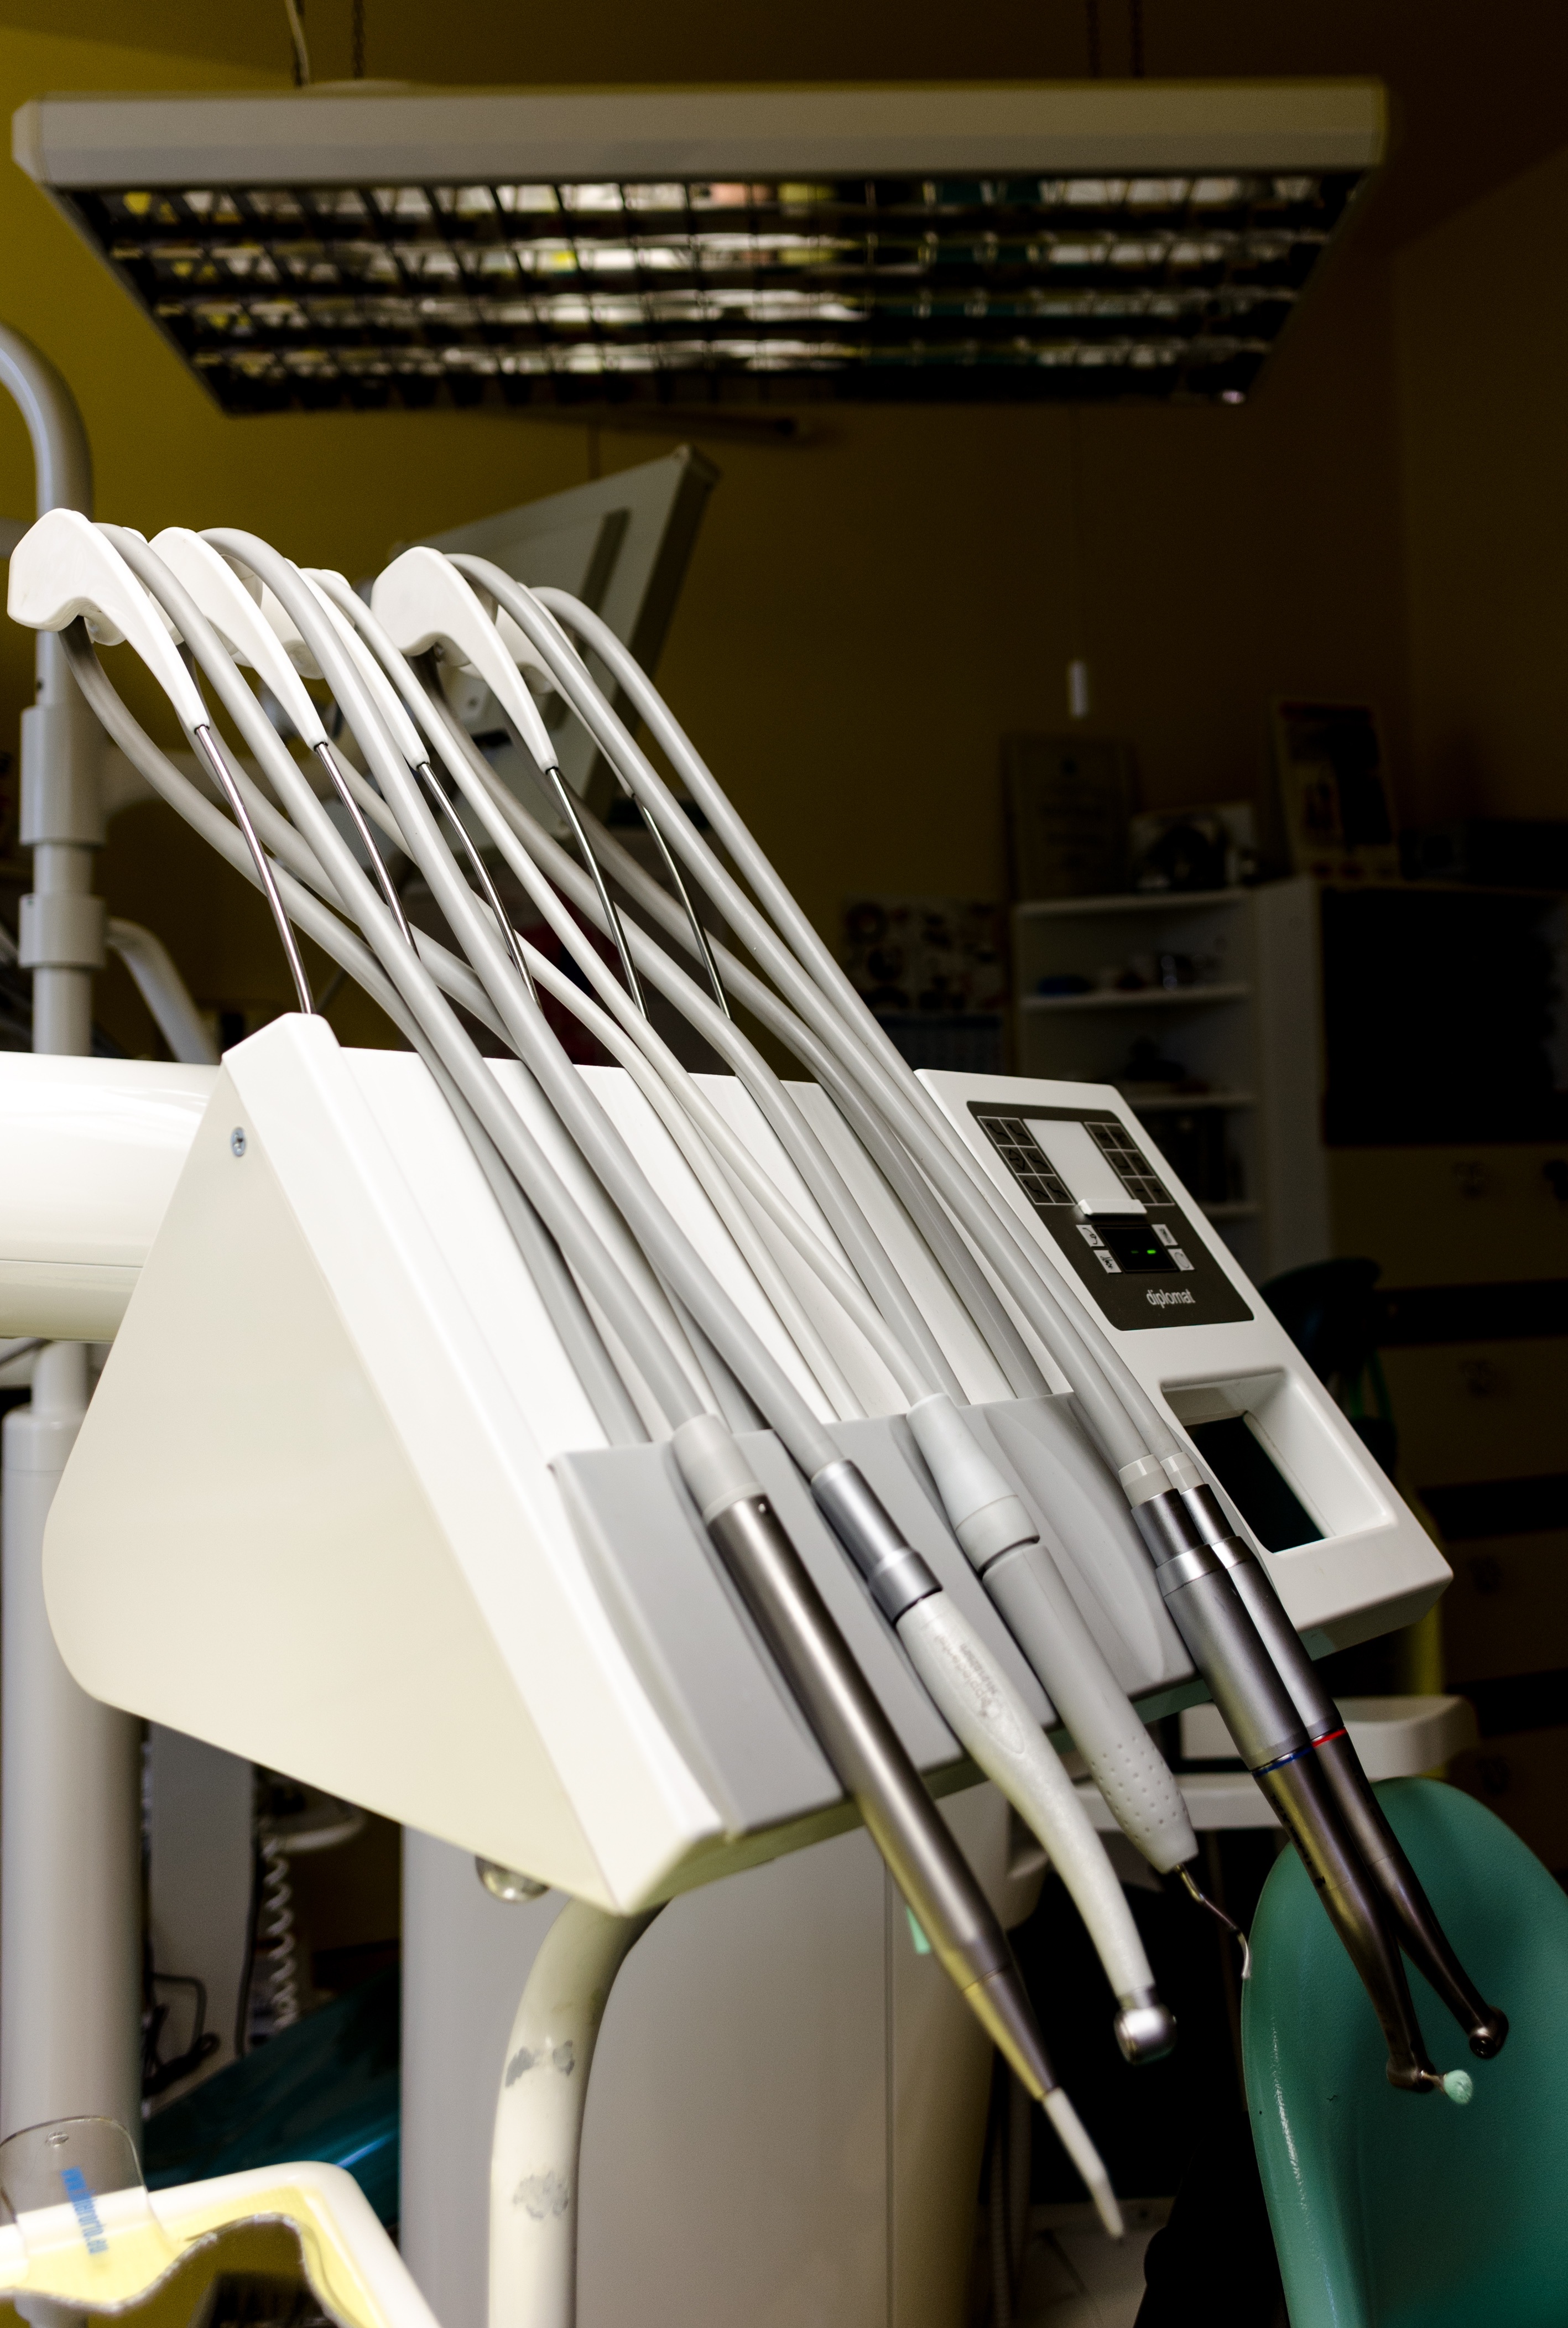
structure, equipment, furniture, room, interior design, dentist, dental, stand, design, stairs, instruments, hygiene